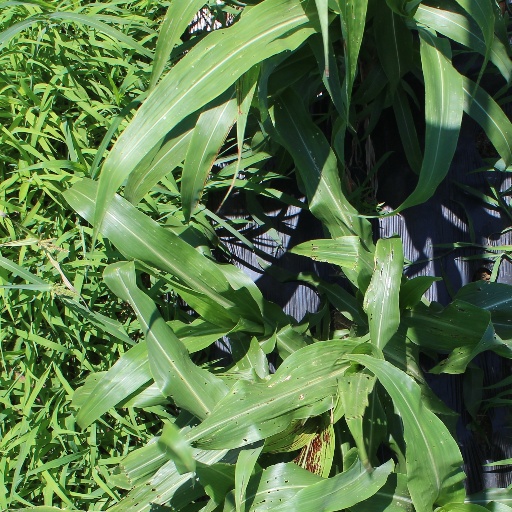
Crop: sorghum